Clearwater Lake (British Columbia)

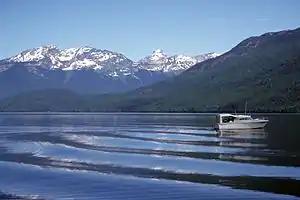
Clearwater Lake with Garnet Peak (center) and Mount Huntley (left)

Clearwater Lake is one of six large lakes in Wells Gray Provincial Park in east-central British Columbia, Canada. The Clearwater River enters the lake at its north end, flowing from Hobson Lake and Azure Lake, and also drains the lake. There are several small streams that flow into Clearwater Lake, but it has no significant tributaries.